Bauhaus (band)

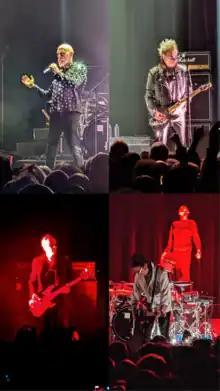
Bauhaus performs at the SF Masonic Auditorium (May 2022).

Bauhaus reunited for the Resurrection Tour in 1998. Their stage show opened with "Double Dare" and Murphy singing to the audience on a television screen. The tour featured a new song, "The Dog's a Vapour", which was also included in the "Heavy Metal 2000" film soundtrack. A live album was recorded during the tour, "Gotham", which was released the following year. It included a studio recording of Bauhaus' cover of the Dead Can Dance song "Severance".